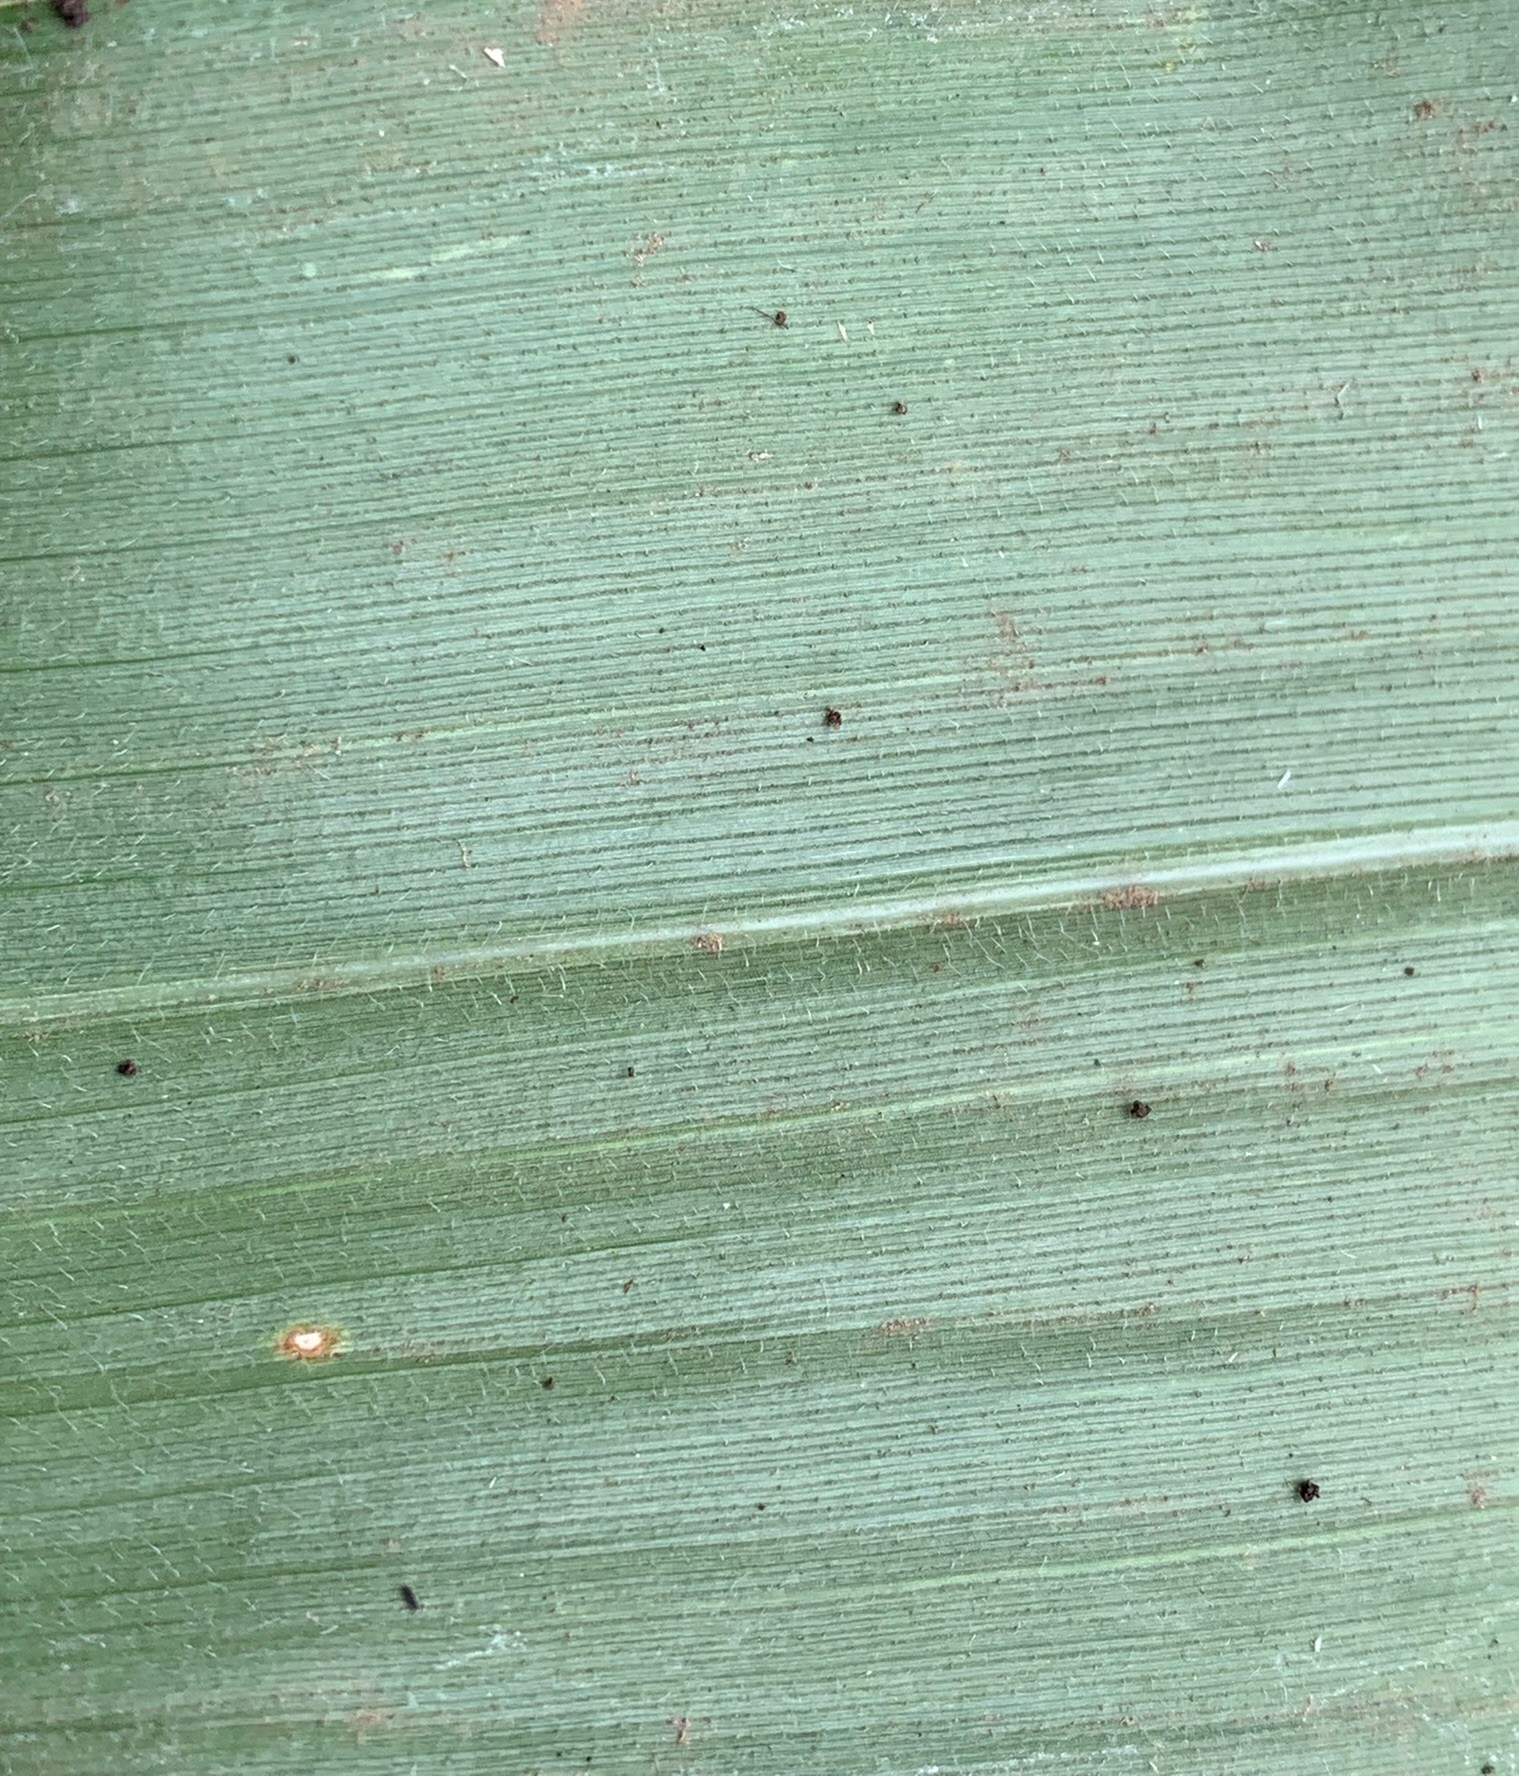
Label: Healthy